Giovanna Gagliardo

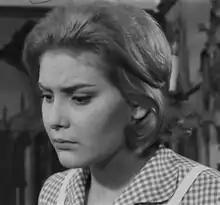
Gagliardo in "The Assassin" (1961)

Giovanna Gagliardo (born 12 December 1943) is an Italian film director and screenwriter. Her 1982 film "Via degli specchi" was entered into the 33rd Berlin International Film Festival. She is also known as a longtime partner (1968–80) to major Hungarian film director Miklós Jancsó.